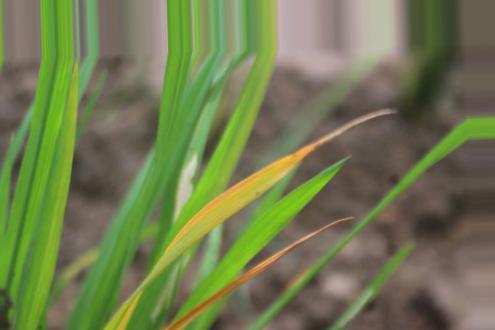
Nhãn: Tungro virus